Joseph Freiherr von Eichendorff

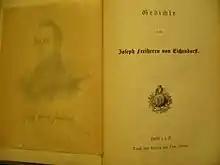
Title page of Eichendorff's "Gedichte" (Poems), Halle, about 1907

Arnim's and Brentano's anthology "Des Knaben Wunderhorn: Alte deutsche Lieder", a collection of songs about love, soldiers, wandering, as well as children's songs, was an important source for the Romantic movement. Similar to other early 19th-century anthologists such as Thomas Percy, Arnim and Brentano edited and rewrote the poems in they collected. "Everything in the world happens because of poetry, to live life with an increased sense and history is the expression of this general poetry of the human race, the fate performs this great spectacle," is what Arnim said in a letter to Brentano (9 July 1802).